Charles City, Iowa

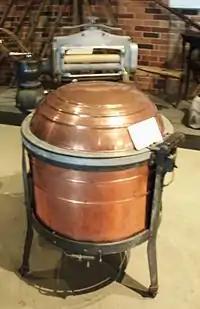
HART-PARR washing machine

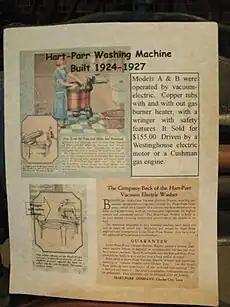

Although best known for producing tractors, the Hart-Parr company also made some of the first washing machines. They sold for $155 in the 1920s, and the buyer had the option of ordering either an electric or gasoline engine.